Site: brandenburg
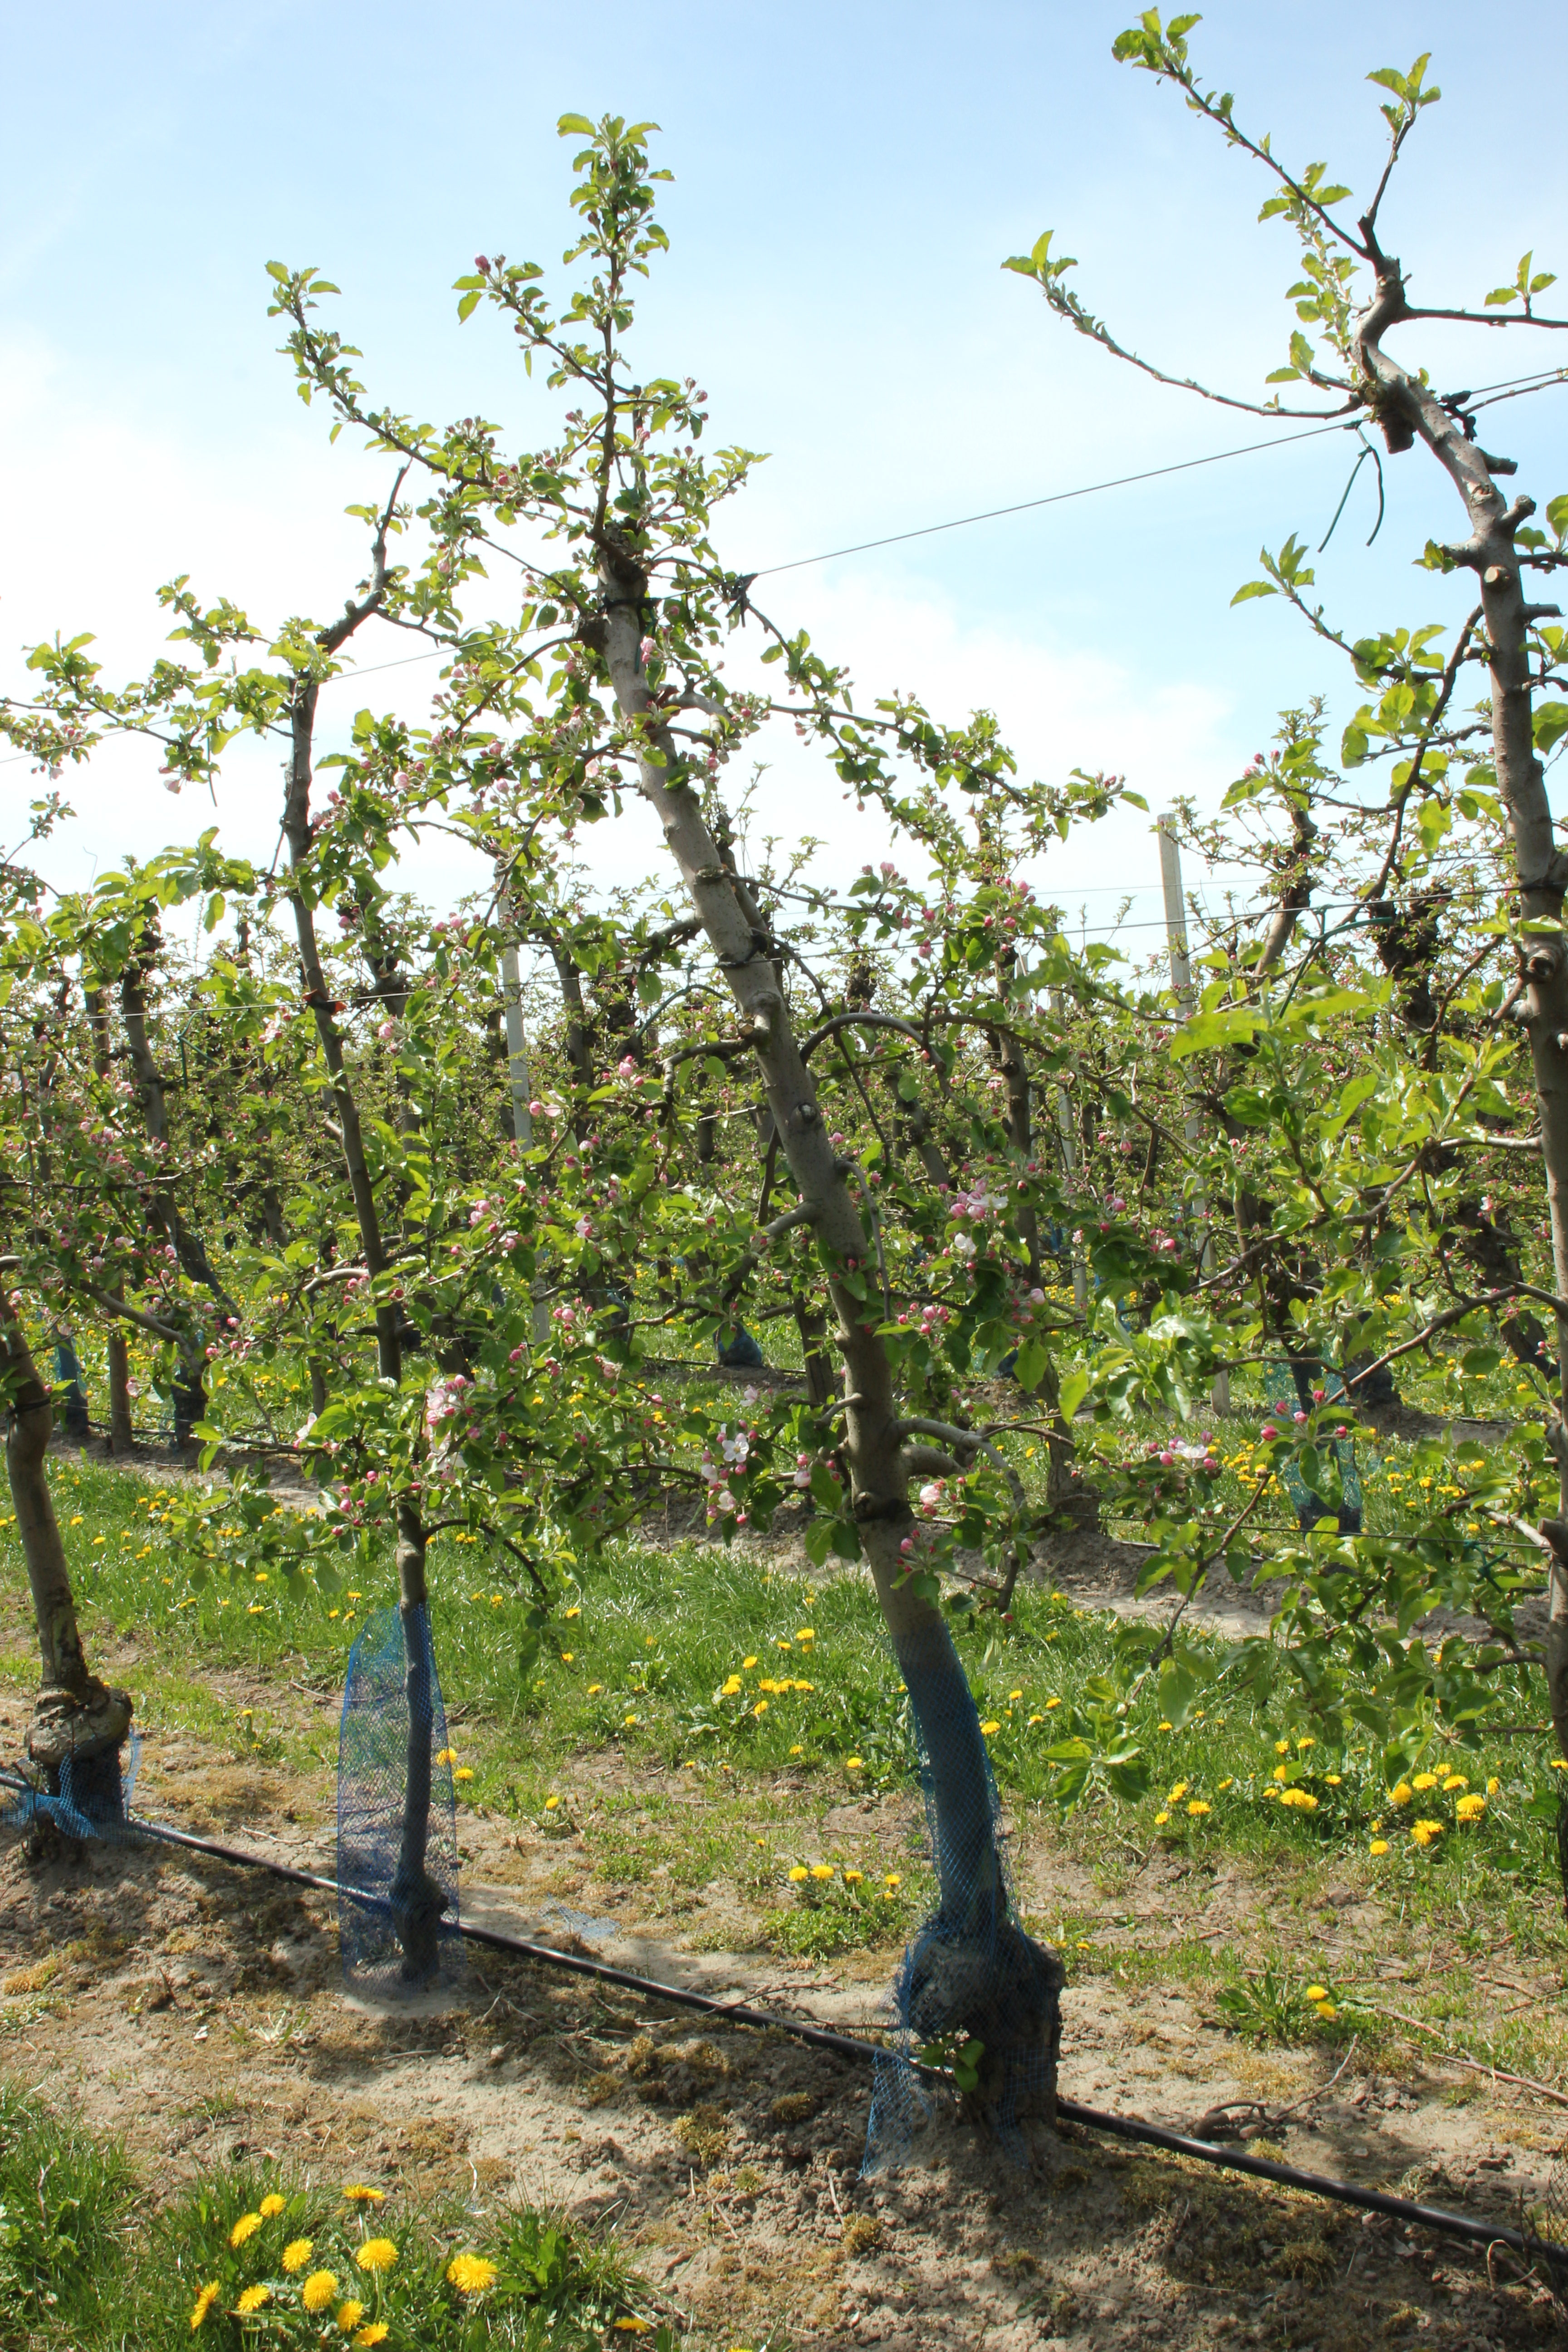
Growth stage (BBCH 57): Inflorescence emergence